Bernau am Chiemsee

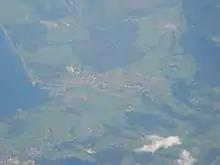
Bernau am Chiemsee (centre of picture)

The Luftkurort Bernau lies in the Chiemgau area at the south-western bank of the lake Chiemsee.